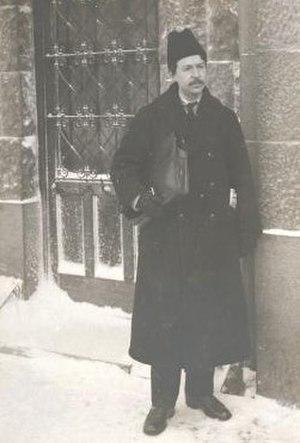
Isaac Nachman Steinberg fut un juif orthodoxe, avocat, révolutionnaire, homme politique, chef de file d'un mouvement juif et écrivain soviétique.